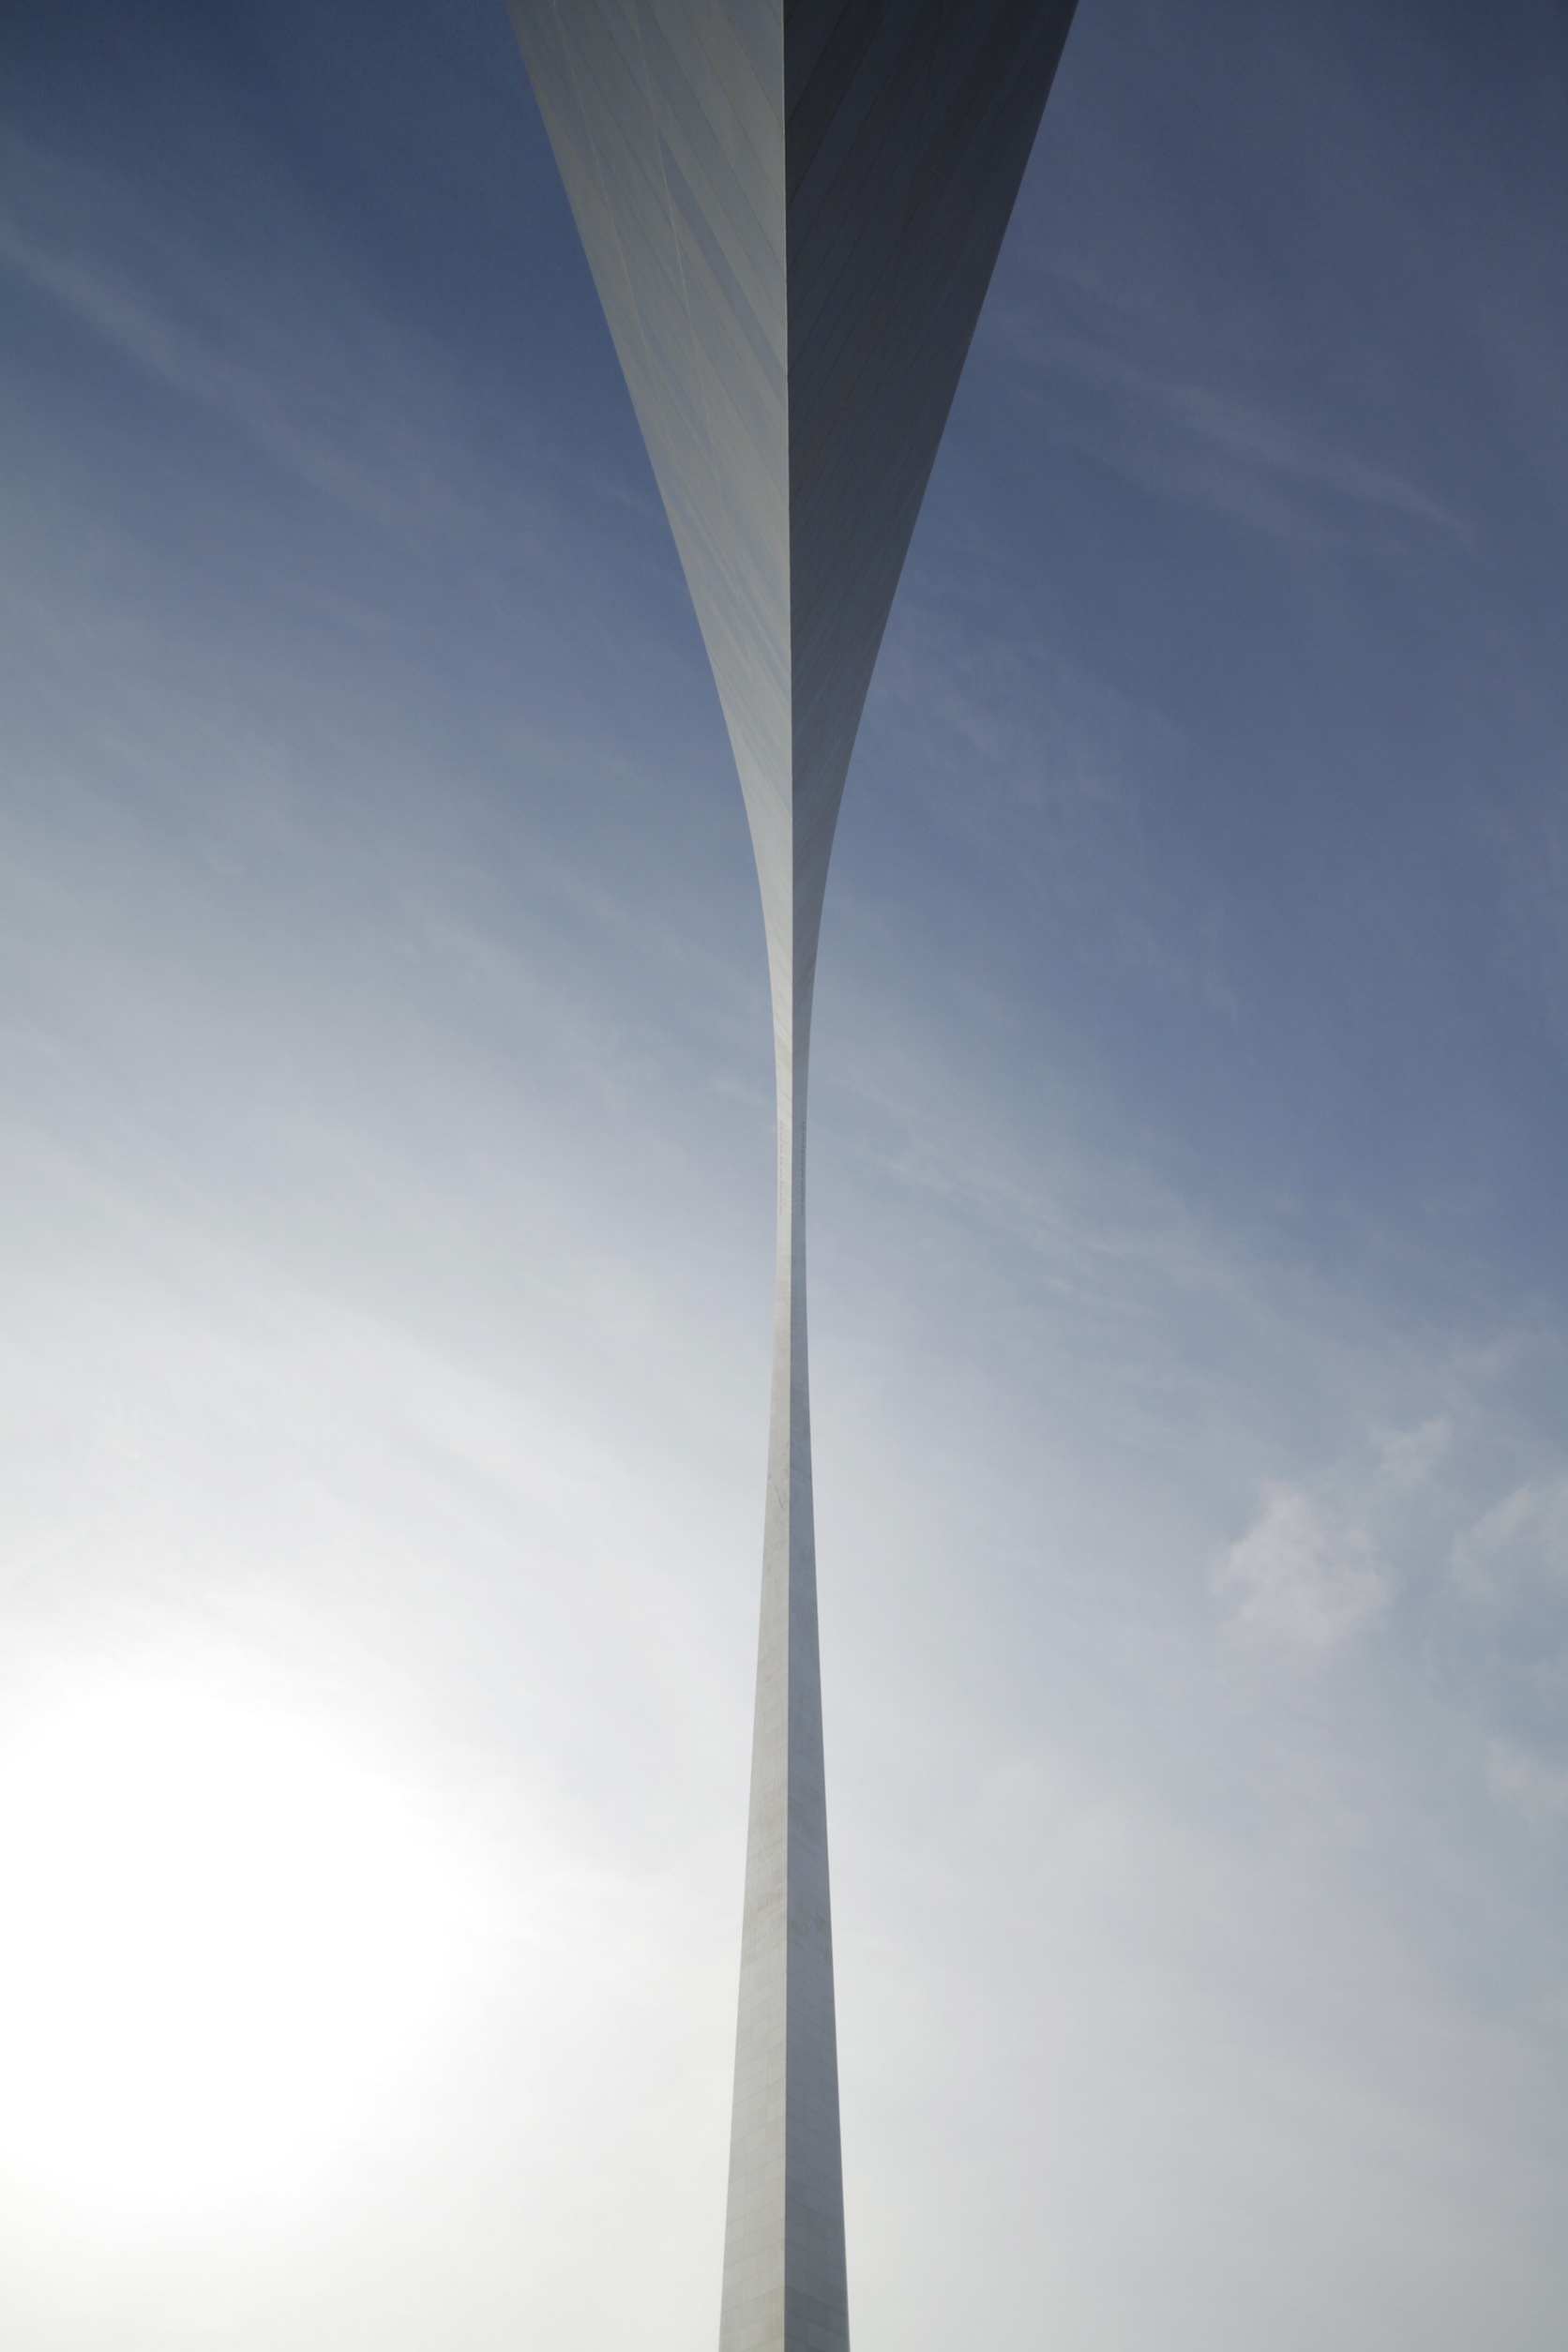
architecture, sky, bridge, photography, wind, skyscraper, monument, arch, line, high, wind turbine, street light, lighting, modern, concrete, under, underneath, filigree, impressive